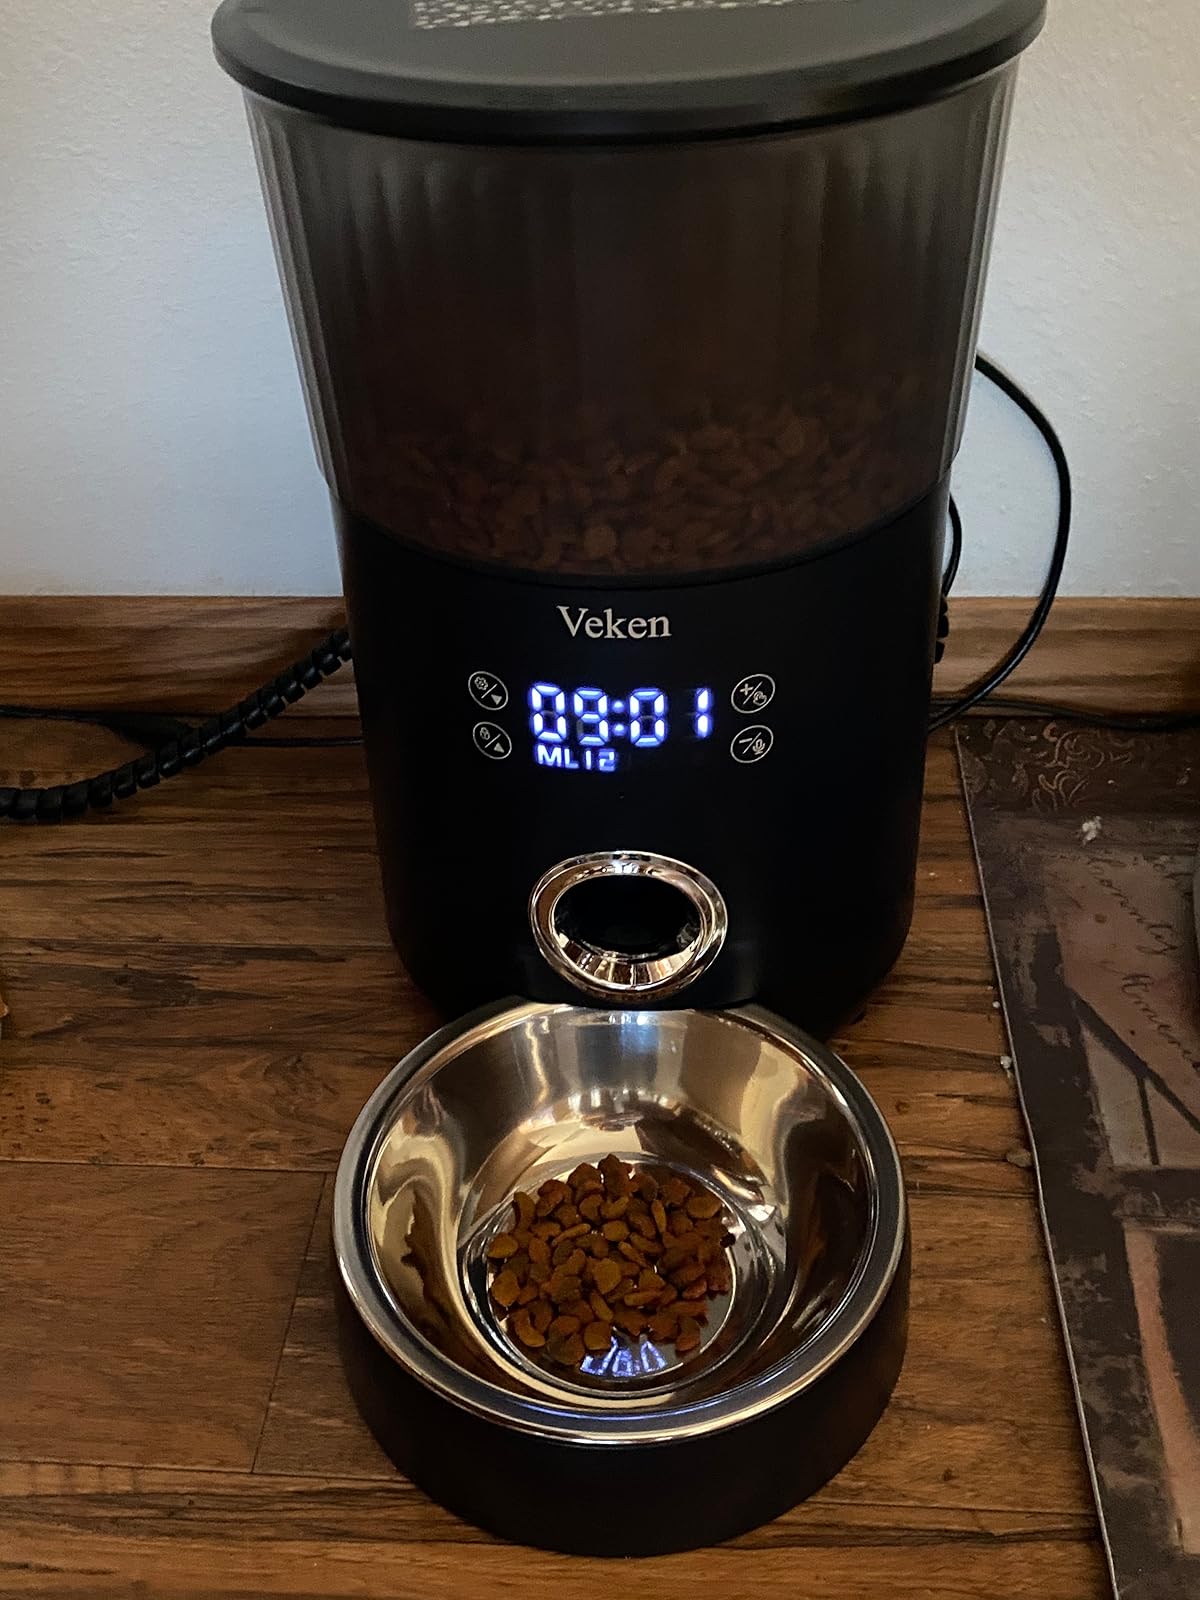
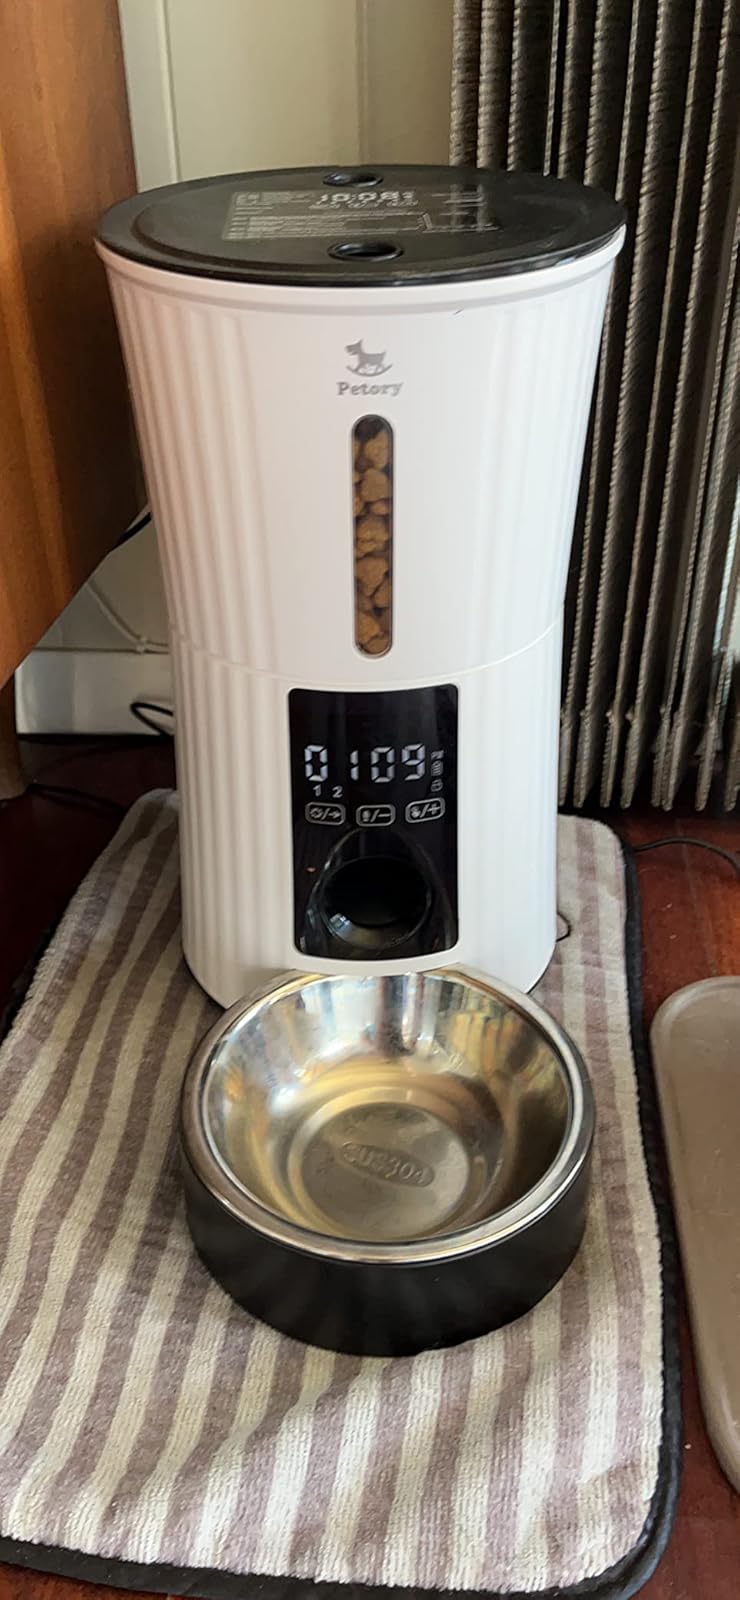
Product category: items_feeder
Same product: no